Luke 3

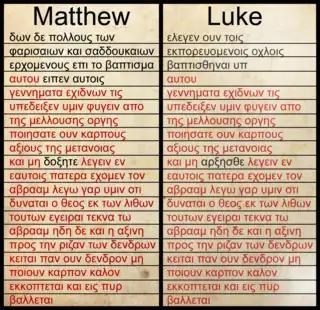
Comparison of Matthew 3:7–10 and Luke 3:7–9. Common text highlighted in red. From Scrivener's posthumous 1894 New Testament.

The rule of Pontius Pilate in Judea during the reign of Tiberius is well attested in history (for example, Tacitus in "Annals" , written AD 116). Saint Gregory suggested that the reference to Roman and Jewish rulers anticipated the salvation of "some from among the Jews and many among the gentiles". Reference to the high priesthoods of Annas and Caiaphas creates a difficulty in that a joint high priesthood was not permitted under Jewish law.